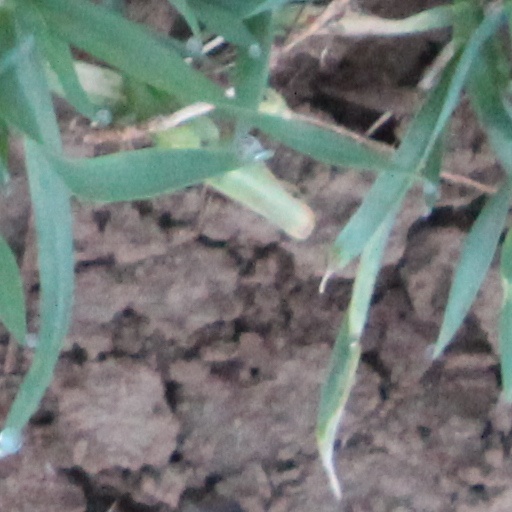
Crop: wheat